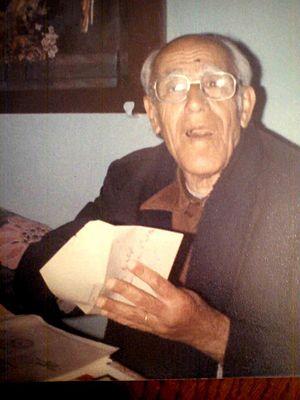
Bendebbagh, enlumineur, miniaturiste algérien
Mustapha Ben Debbagh, né le 5 septembre 1906 à la Casbah d'Alger où il est décédé le 23 janvier 2006, est un enlumineur algérien.